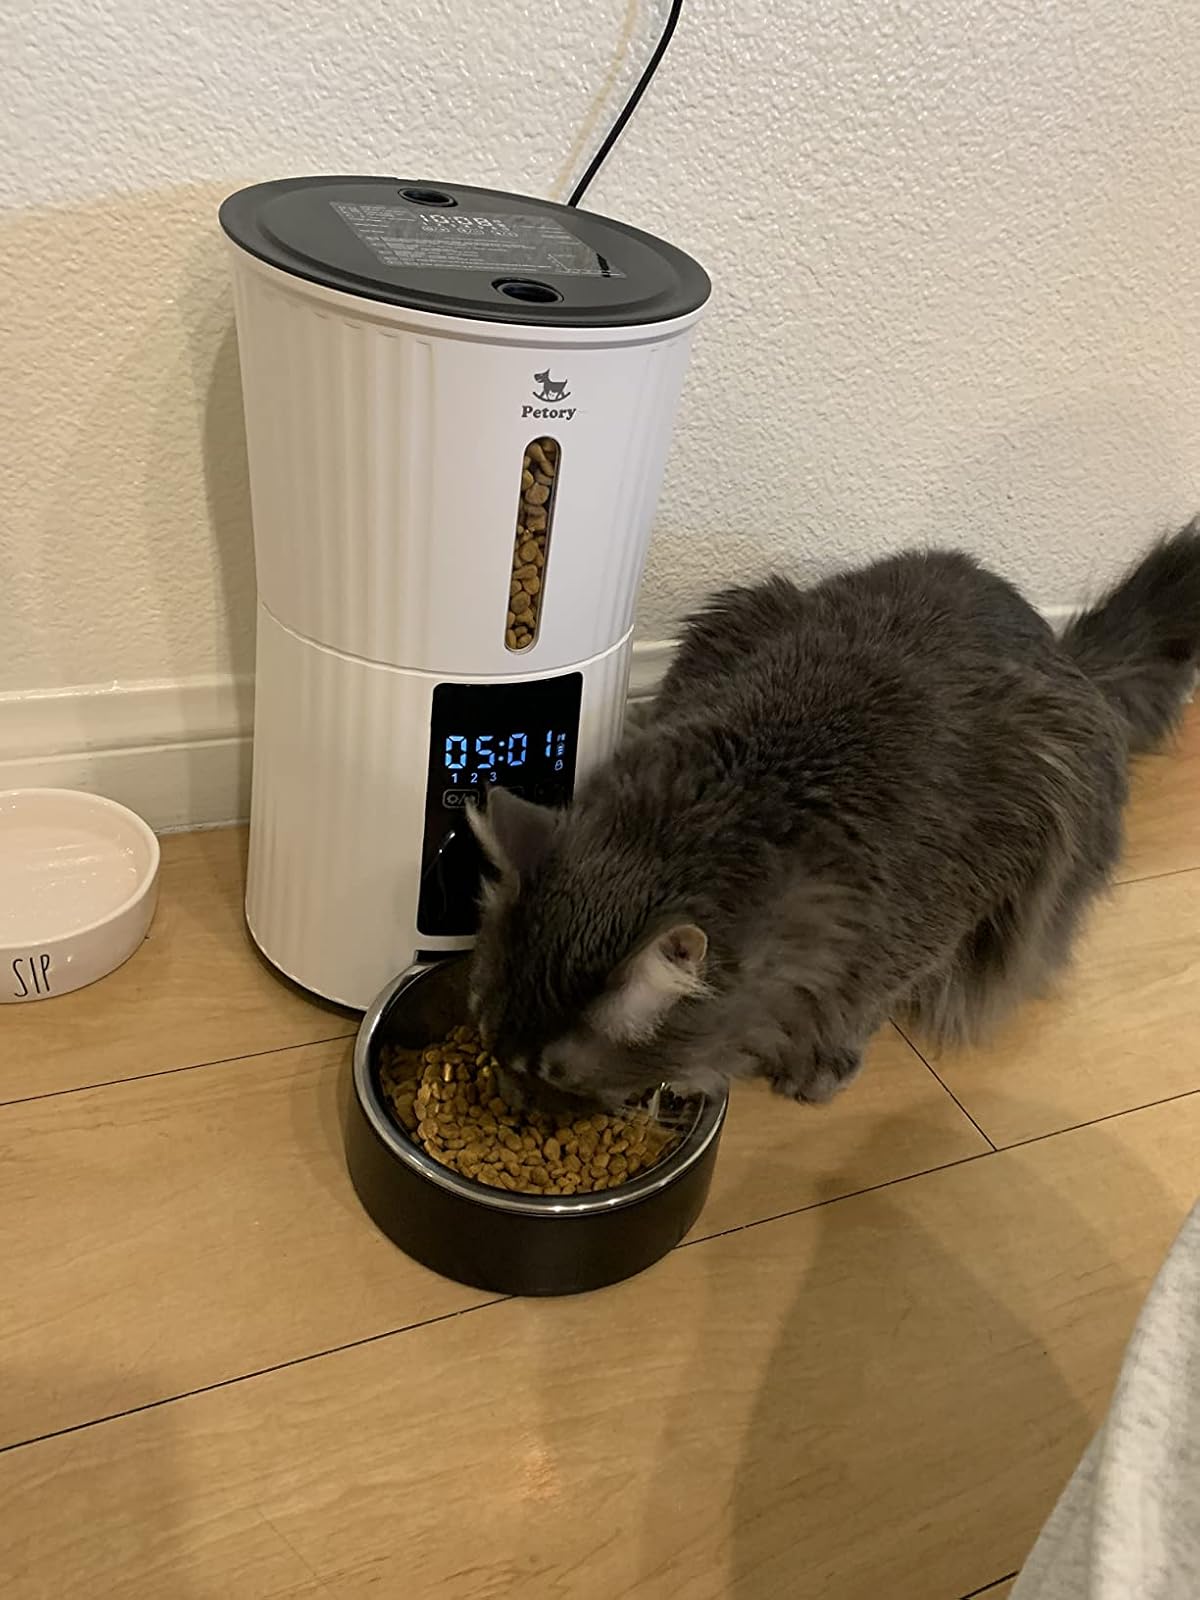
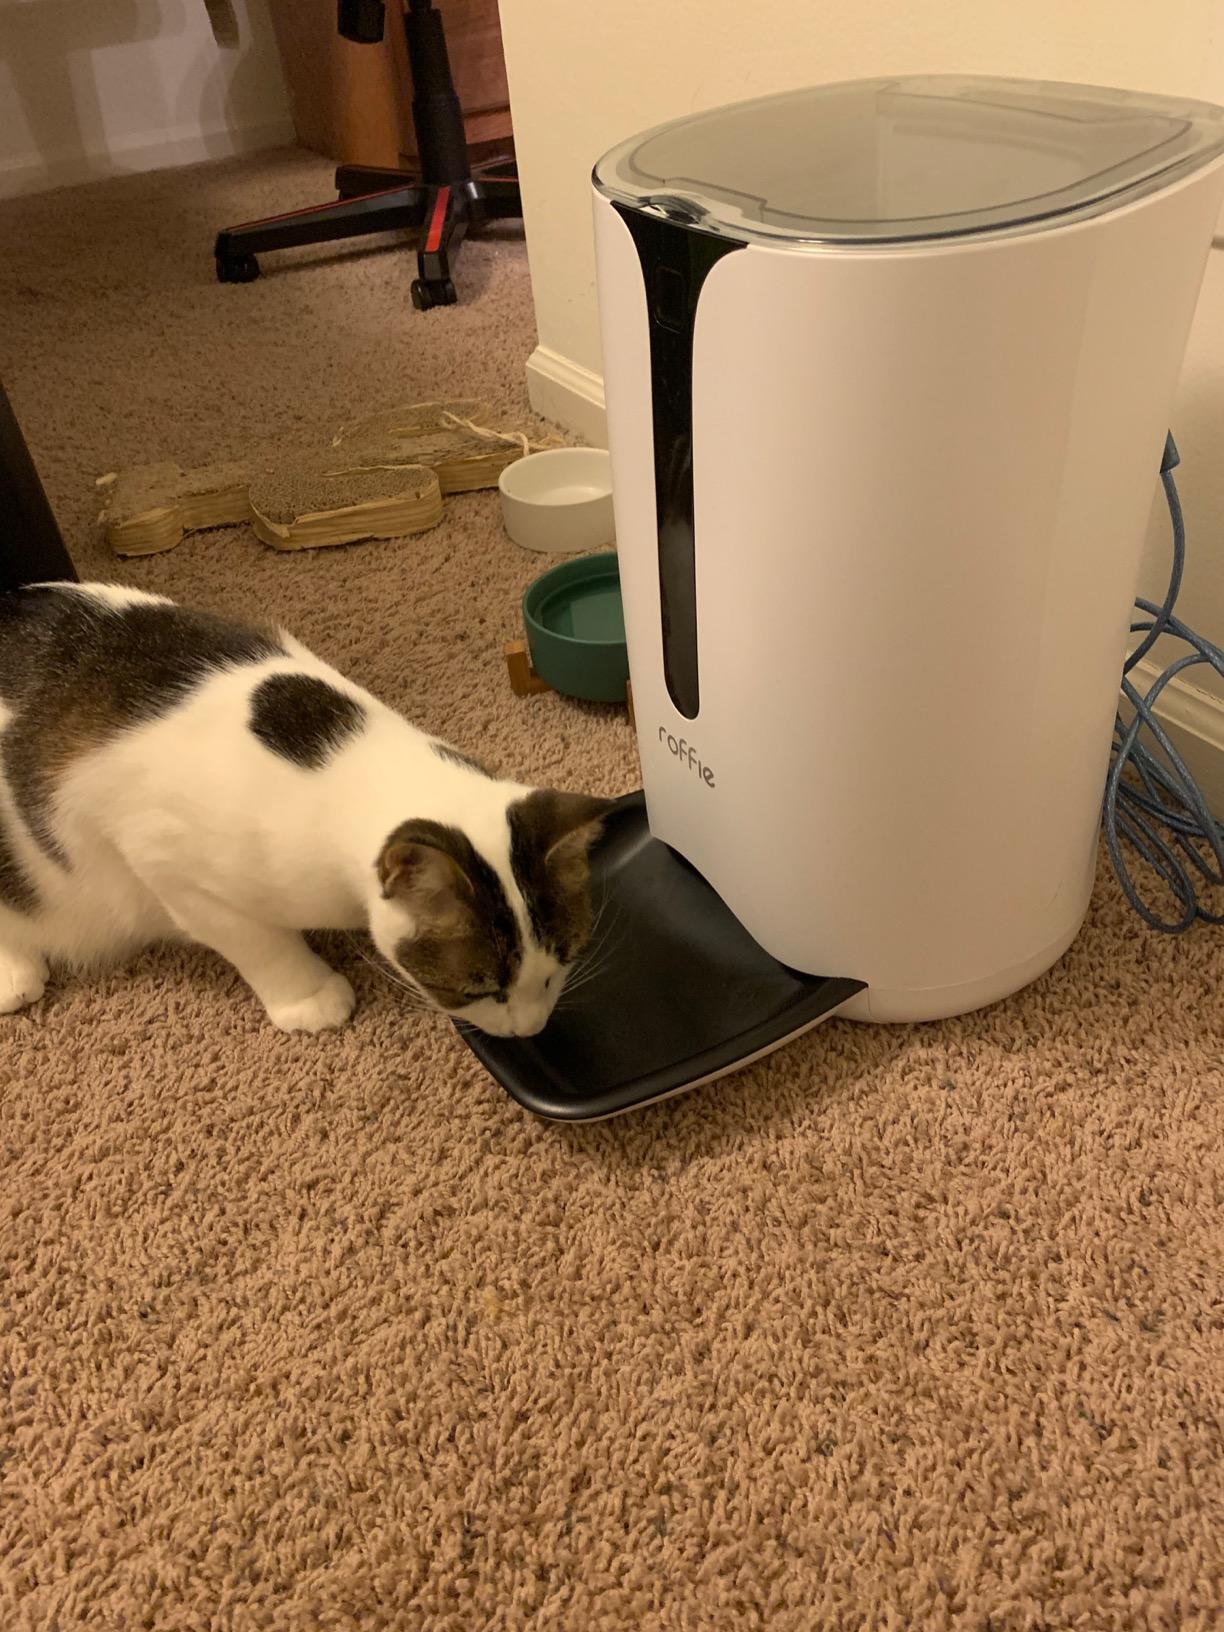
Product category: items_feeder
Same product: no